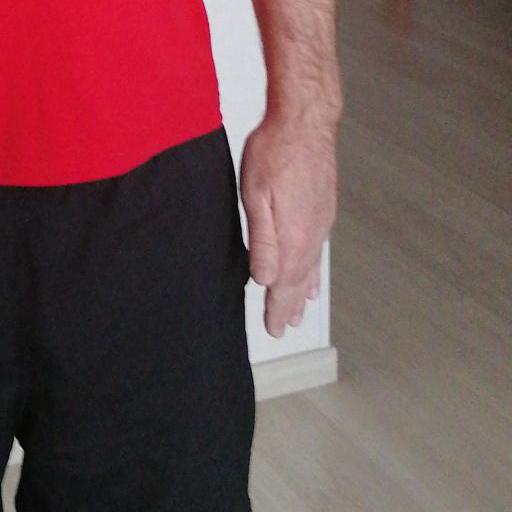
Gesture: no_gesture